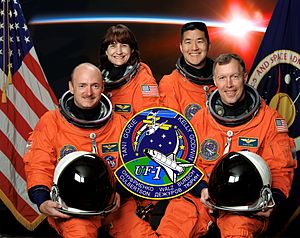
Dominic Gorie / Galleri
Dominic Lee Pudwill Gorie er en amerikansk astronaut med fire rummissioner med rumfærgen, inklusive en mission til Mir og to til Den Internationale Rumstation. Han har været 49 dage i rummet totalt.